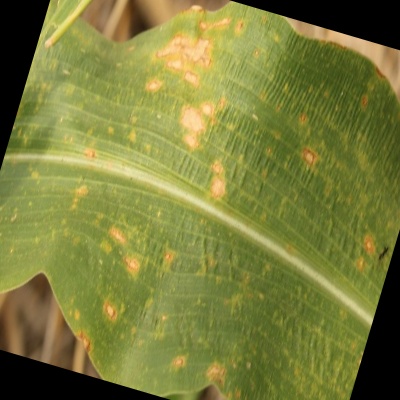
Label: Corn_(Maize)___Leaf_Spot